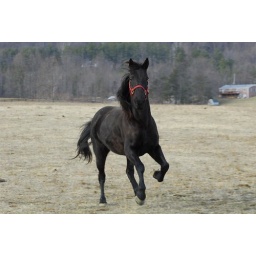
Hawk raced up the hill after losing sight of us as we walked the horses around the &amp;quot;BIG&amp;quot; field.